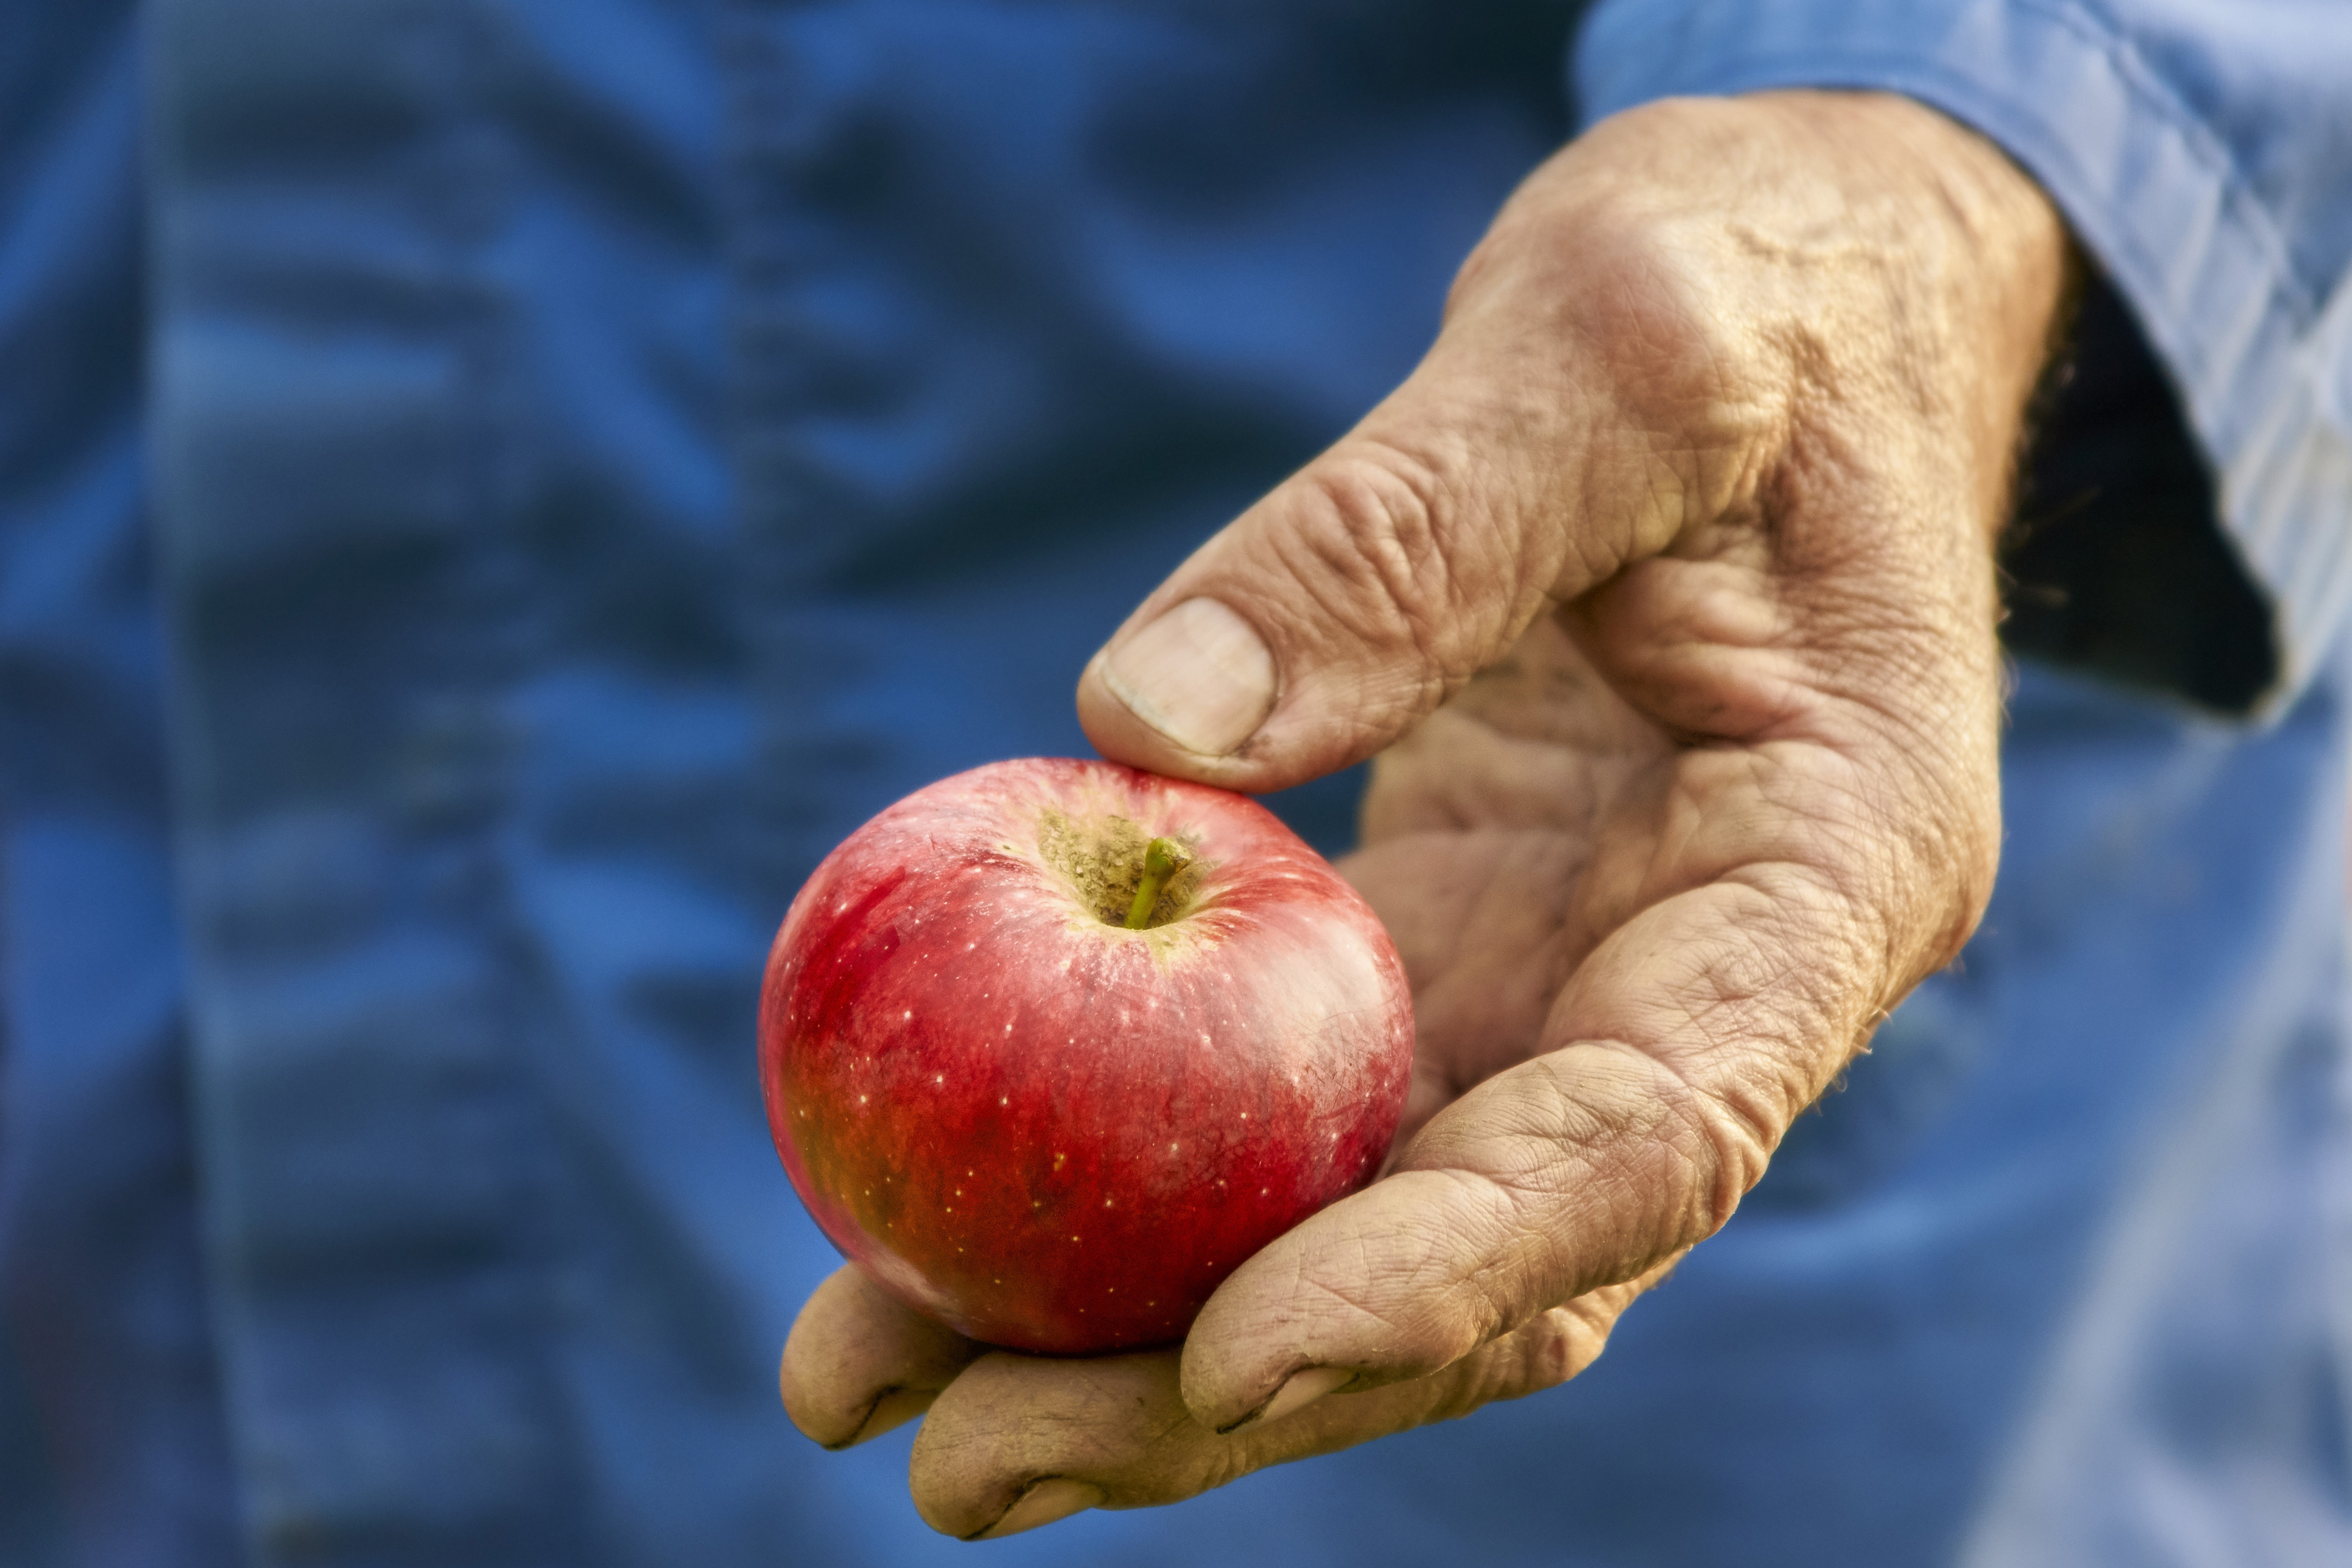
natural foods, fruit, hand, apple, local food, food, plant, finger, organism, vegan nutrition, mcintosh, produce, pectin, superfood, gesture